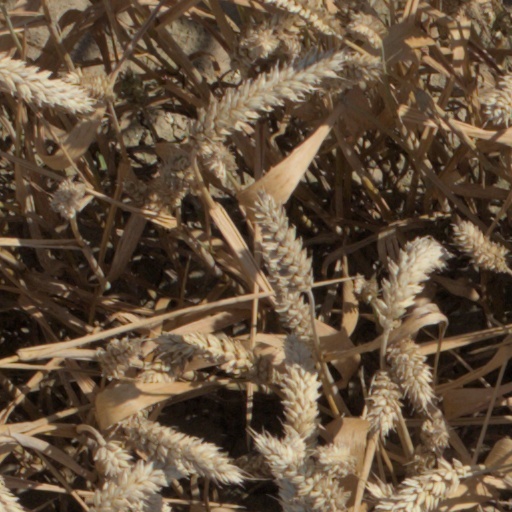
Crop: wheat